Al Jazeera Arabic

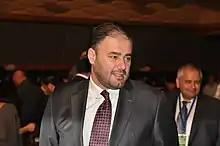
Wadah Khanfar, former Director General of Al Jazeera Media Network

Al Jazeera restructured its operations to form a network that contains all their different channels. Wadah Khanfar, the then managing director of the Arabic Channel, was appointed as the director general of Al Jazeera Media Network. He also acted as the managing director of the original Arabic Channel. Khanfar resigned on 20 September 2011 proclaiming that he had achieved his original goals, and that 8 years was enough time for any leader of an organization, in an interview aired on Al Jazeera English. Ahmed bin Jassim Al Thani replaced Khanfar and served as the director general of the channel from September 2011 to June 2013 when he was appointed minister of economy and trade. The chairman of the channel is Hamad bin Thamer Al Thani. The Director General and editor-in-chief of the Arabic website is Mostefa Souag, who replaced Ahmed Sheikh as editor-in-chief. It has more than 100 editorial staff. The managing director of Al Jazeera English is Al Anstey. Mohamed Nanabhay became editor-in-chief of the English-language site in 2009. Previous editors include Beat Witschi and Russell Merryman.